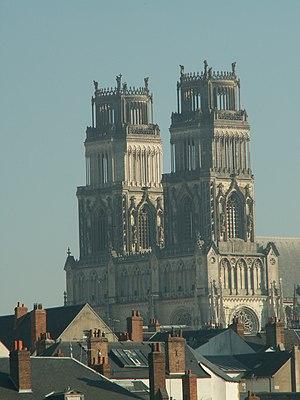
La via Turonensis est le nom latin d'un des quatre chemins de France du pèlerinage de Saint-Jacques-de-Compostelle, le plus au nord. Elle part de la tour Saint-Jacques à Paris, puis traverse notamment Orléans ou Chartres, Tours, Poitiers, Saintes, Bordeaux.